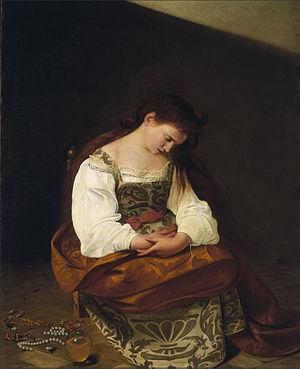
L'Évangile de Marie ou Évangile selon Marie est un texte gnostique, probablement du IIᵉ siècle. La principale source manuscrite est le codex de Berlin, qui en donne une version, lacunaire, en sahidique, un dialecte du copte. Deux fragments en grec du IIIᵉ siècle ont également été retrouvés.
Marie de Magdala, ou Marie Madeleine, appelée aussi Marie la Magdaléenne dans les Évangiles, est une disciple de Jésus qui le suit jusqu'à ses derniers jours, assiste à sa Résurrection et qui a donné naissance à une importante figure du christianisme. Elle est citée au moins douze fois dans les quatre évangiles canoniques, plus que la plupart des apôtres. L'Évangile selon Jean, écrit au plus tôt vers 80, en fait la première personne à avoir vu Jésus après sa Résurrection, chargée d'avertir les apôtres. Ce motif est repris dans une fin ajoutée au IVᵉ siècle à l'Évangile selon Marc.